Green Party of Aotearoa New Zealand

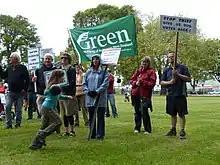
Green Party supporters attending a demonstration in Christchurch on 1 December 2012

The Green Party was founded to counter what it sees as threats to the natural environment. Environmental issues remain its main focus. In recent times, it has expressed concerns about mining of national parks, fresh water, peak oil and the release of genetically engineered organisms. The party strongly supports efforts to address climate change based on scientific evidence, by transitioning away from the burning of fossil fuels to renewable energy production, as well as making carbon pricing more transparent and bringing the agricultural sector into the Emissions Trading Scheme.